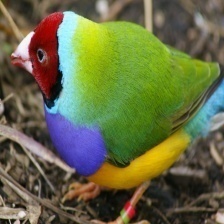
Species: GOULDIAN FINCH
Scientific name: ERYTHRURA GOULDIAE
ImageNet parent category: house_finch